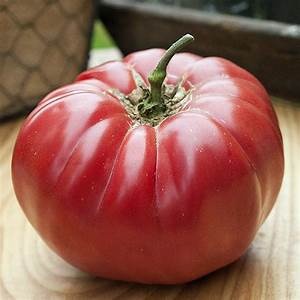
Label: tomato